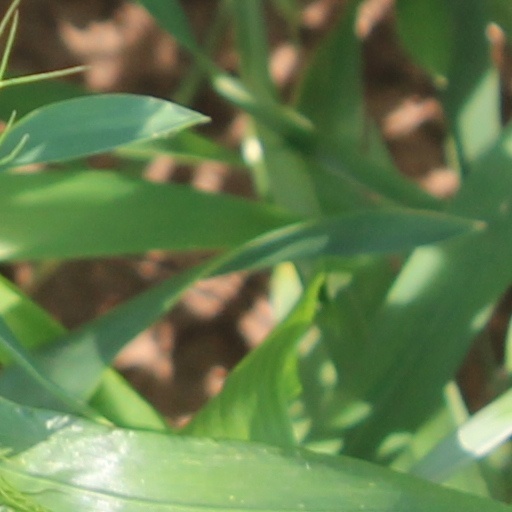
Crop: wheat